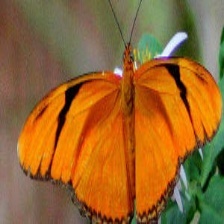
Species: JULIA